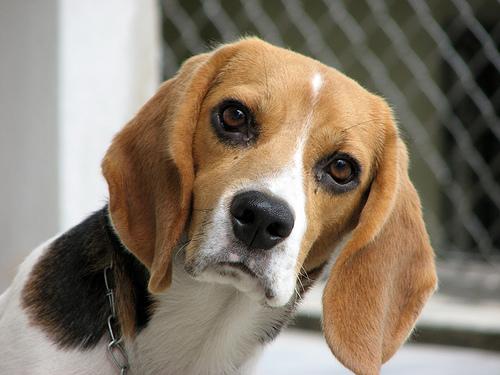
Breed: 276-n000113-beagle